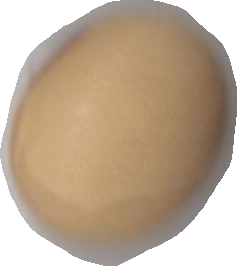
Variety: Anjasmoro